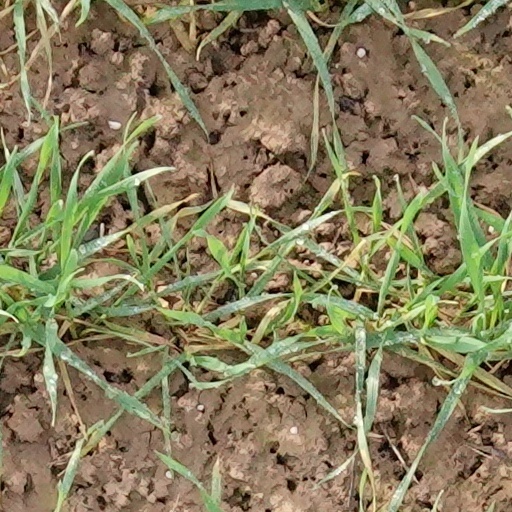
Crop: wheat